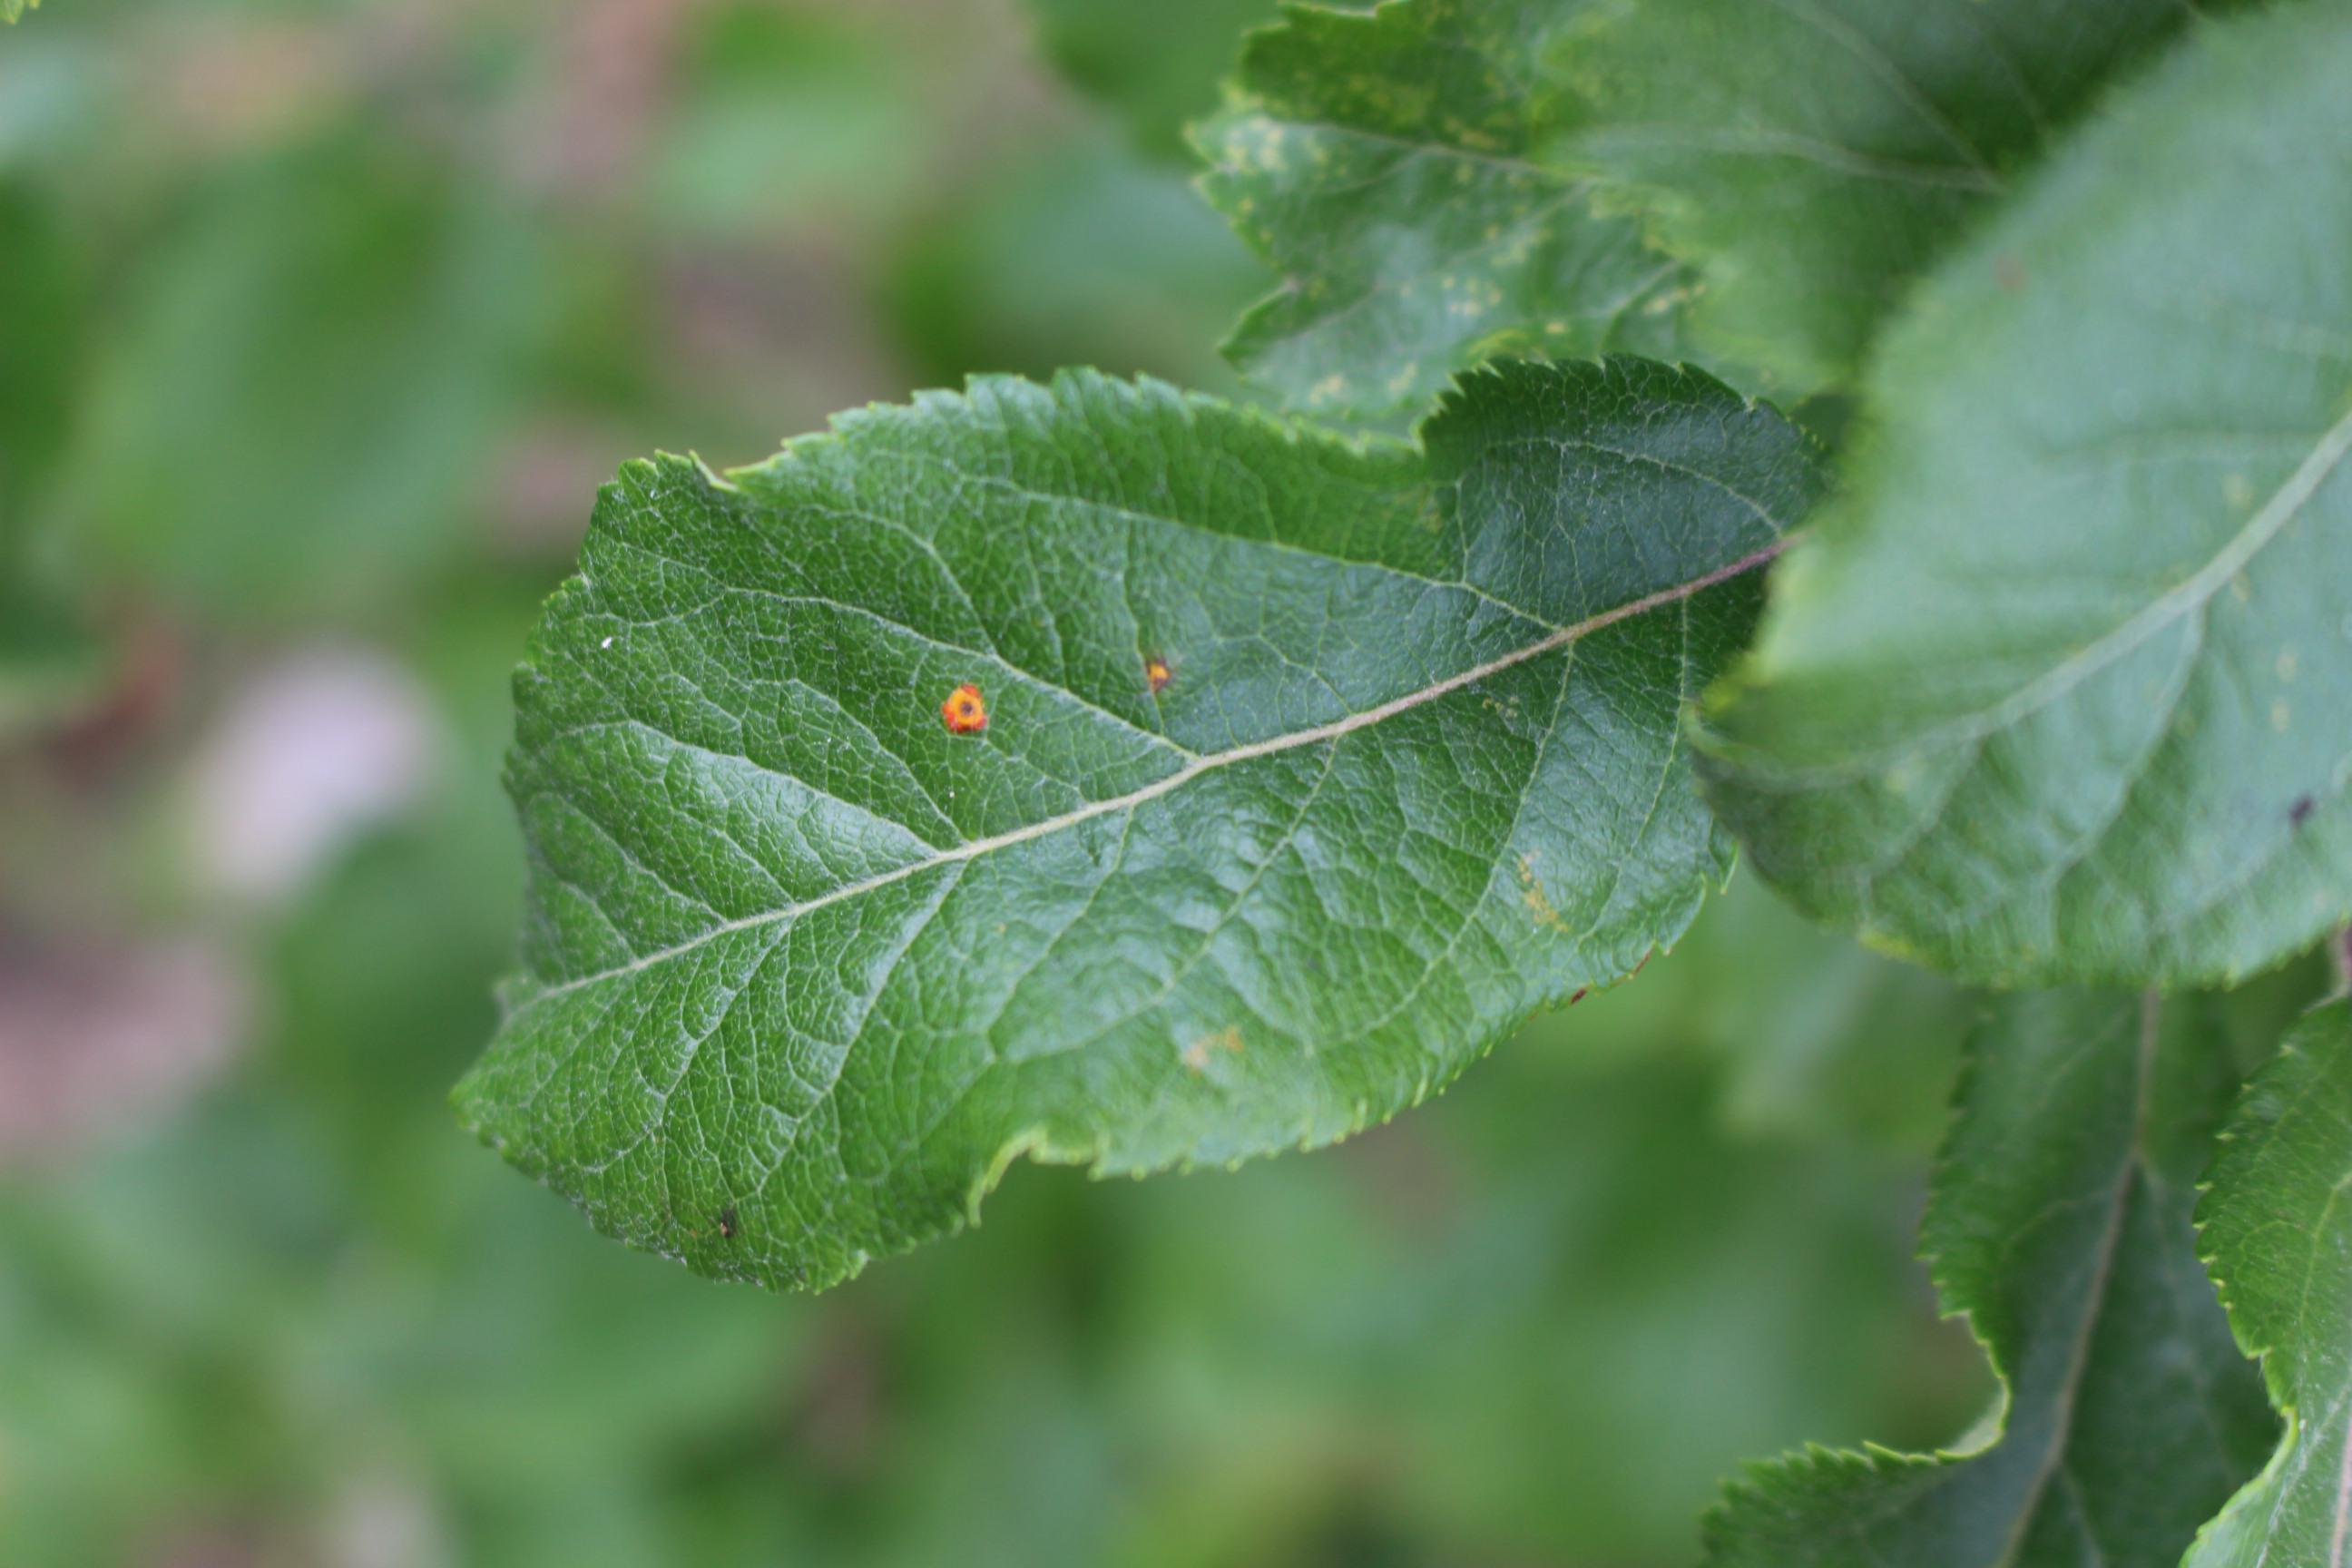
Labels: rust